Minneapolis–Saint Paul

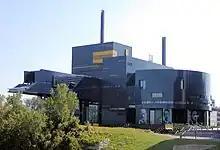
Guthrie Theater on the Mississippi River in Minneapolis

The Minneapolis–Saint Paul metropolitan area fine art museums include the Minneapolis Institute of Art, the Walker Art Center, the Frederick R. Weisman Art Museum, Minnesota Museum of American Art and The Museum of Russian Art. Other museums include American Swedish Institute, Science Museum of Minnesota, Minnesota Children's Museum, Bell Museum (natural history and planetarium) and The Bakken Museum (science and technology). The Minnesota Orchestra and the Saint Paul Chamber Orchestra are full-time professional musical ensembles. The Guthrie Theater is a world-class regional theater overlooking the Mississippi River. The Minnesota Fringe Festival is an annual celebration of theatre, dance, improvisation, puppetry, kids' shows, visual art, and musicals.